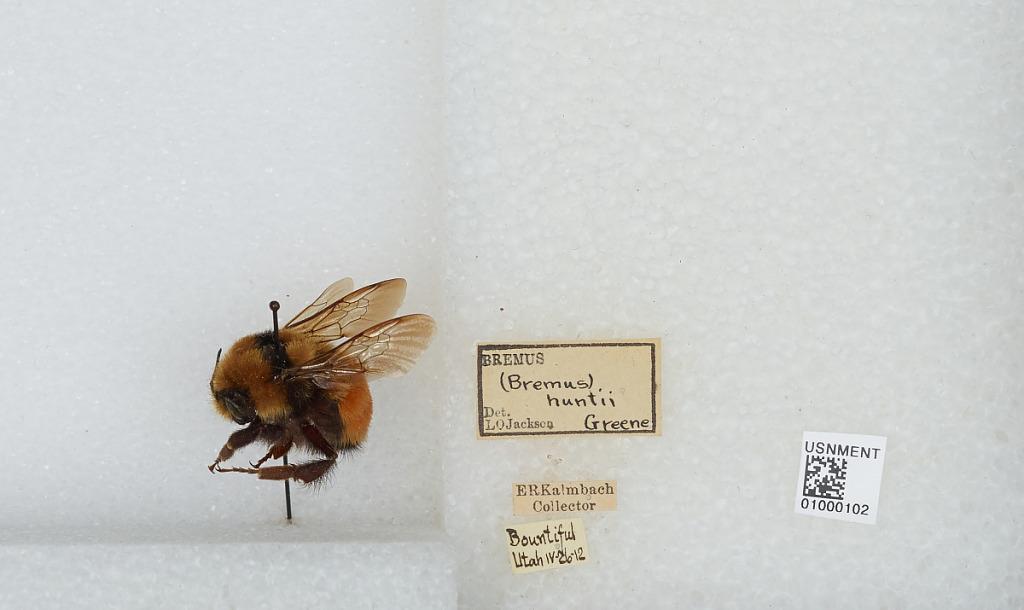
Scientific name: Bombus (Pyrobombus) huntii Greene
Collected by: E. Kalmbach
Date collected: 1912-4-26
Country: United States
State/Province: Utah
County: Davis
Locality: Bountiful
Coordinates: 40.8797, -111.872
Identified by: Jackson, L. O.